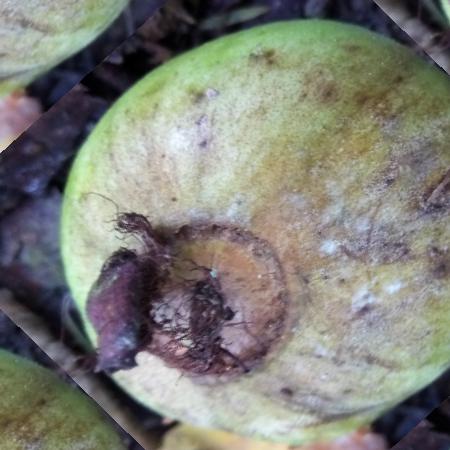
Label: Styler and Root